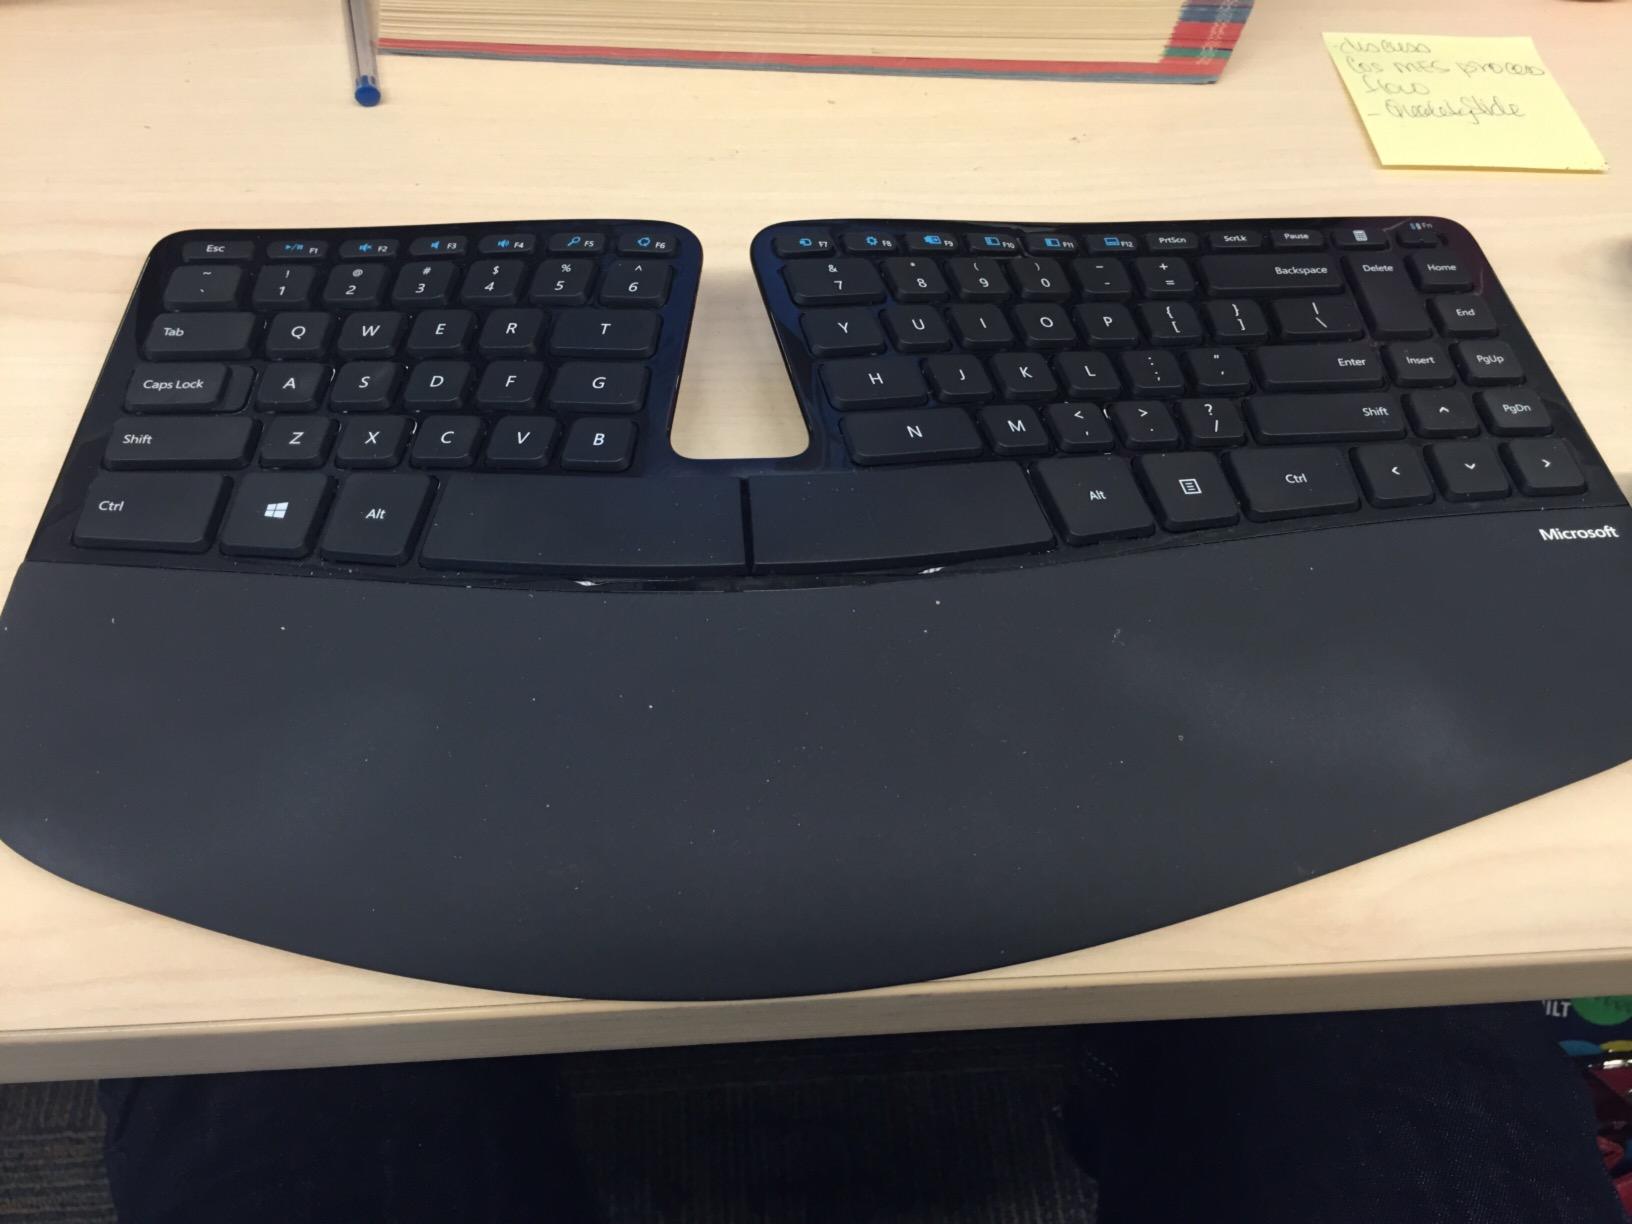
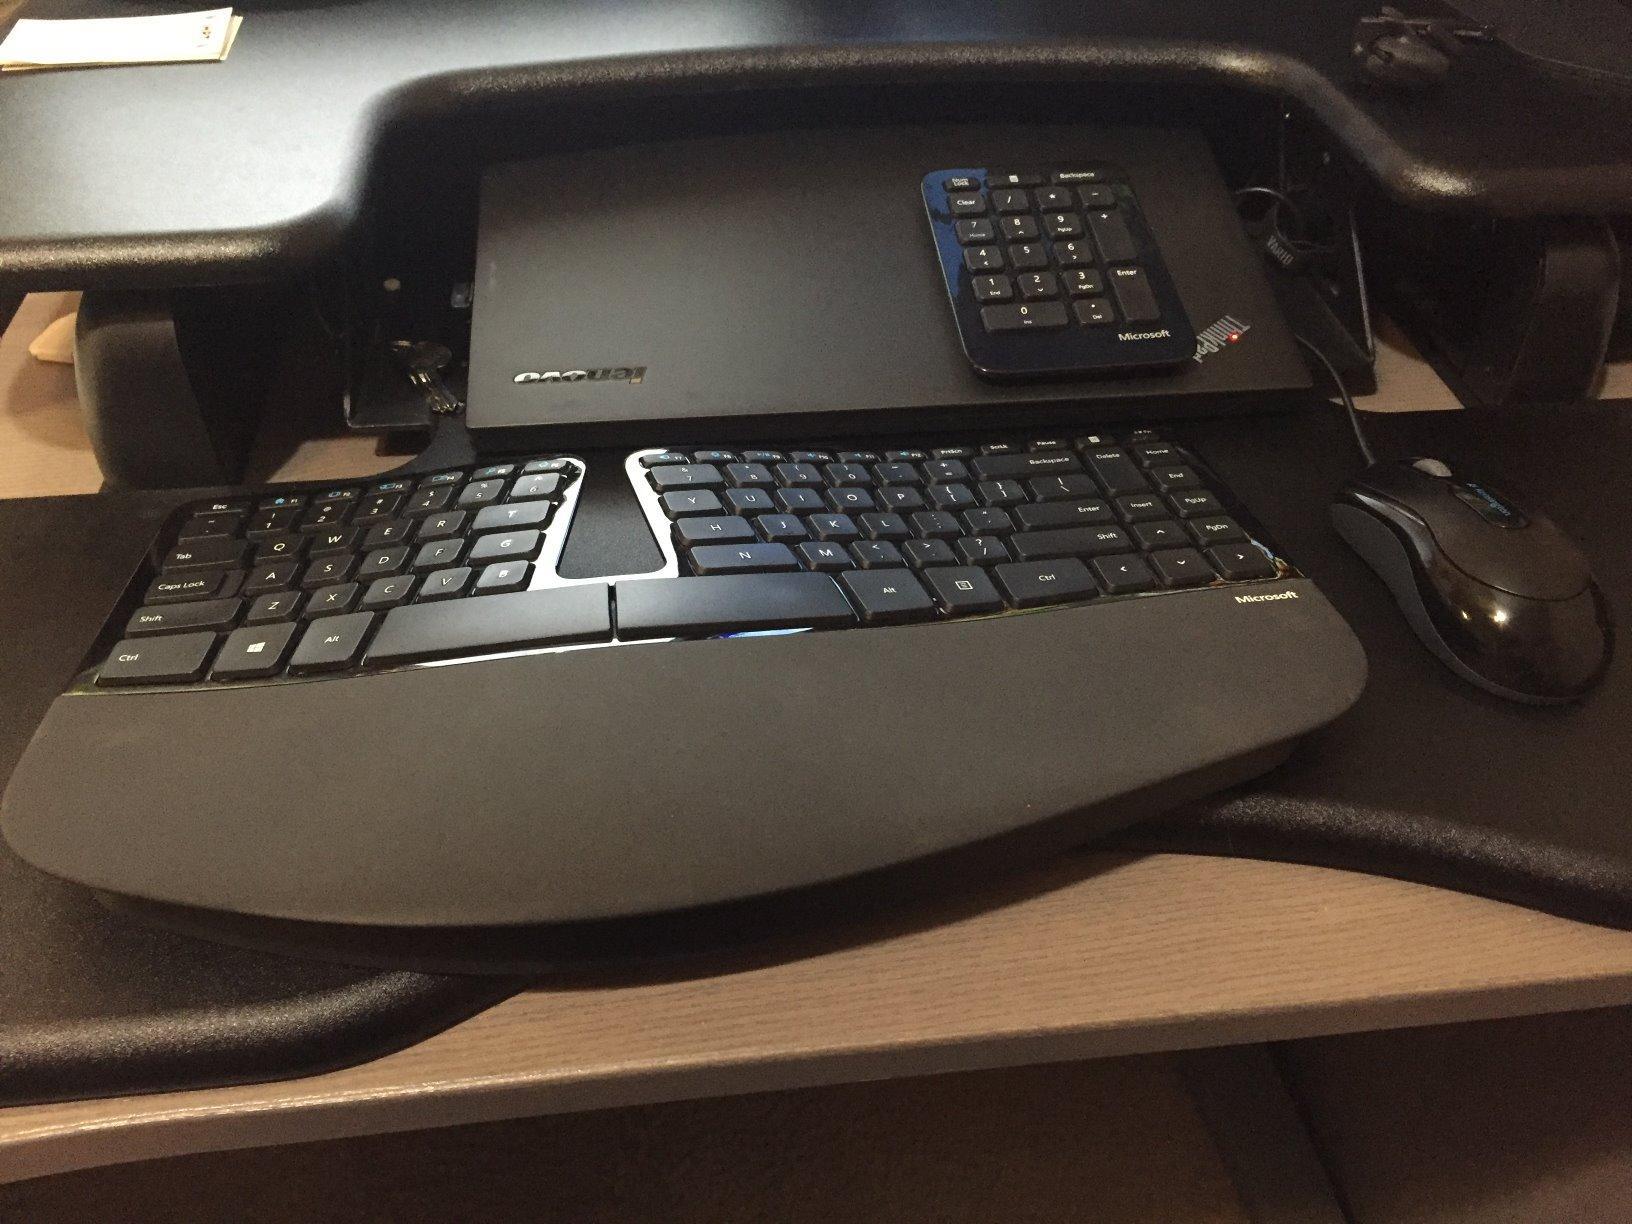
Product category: keyboard
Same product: yes